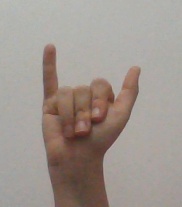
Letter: ya